Arab Spring concurrent incidents

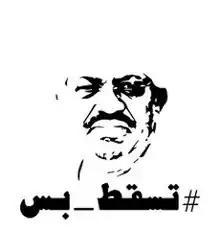

Anti-austerity protests erupted on 16 June 2012, when the student-led activists from Khartoum University took to the streets to protest against the planned austerity measures and high prices announced by the government on the latter day. The protest movement later expands beyond the core of student activists and spread across the capital Khartoum along with other cities, with some protesters escalate its demand by calling for overthrow of the government.